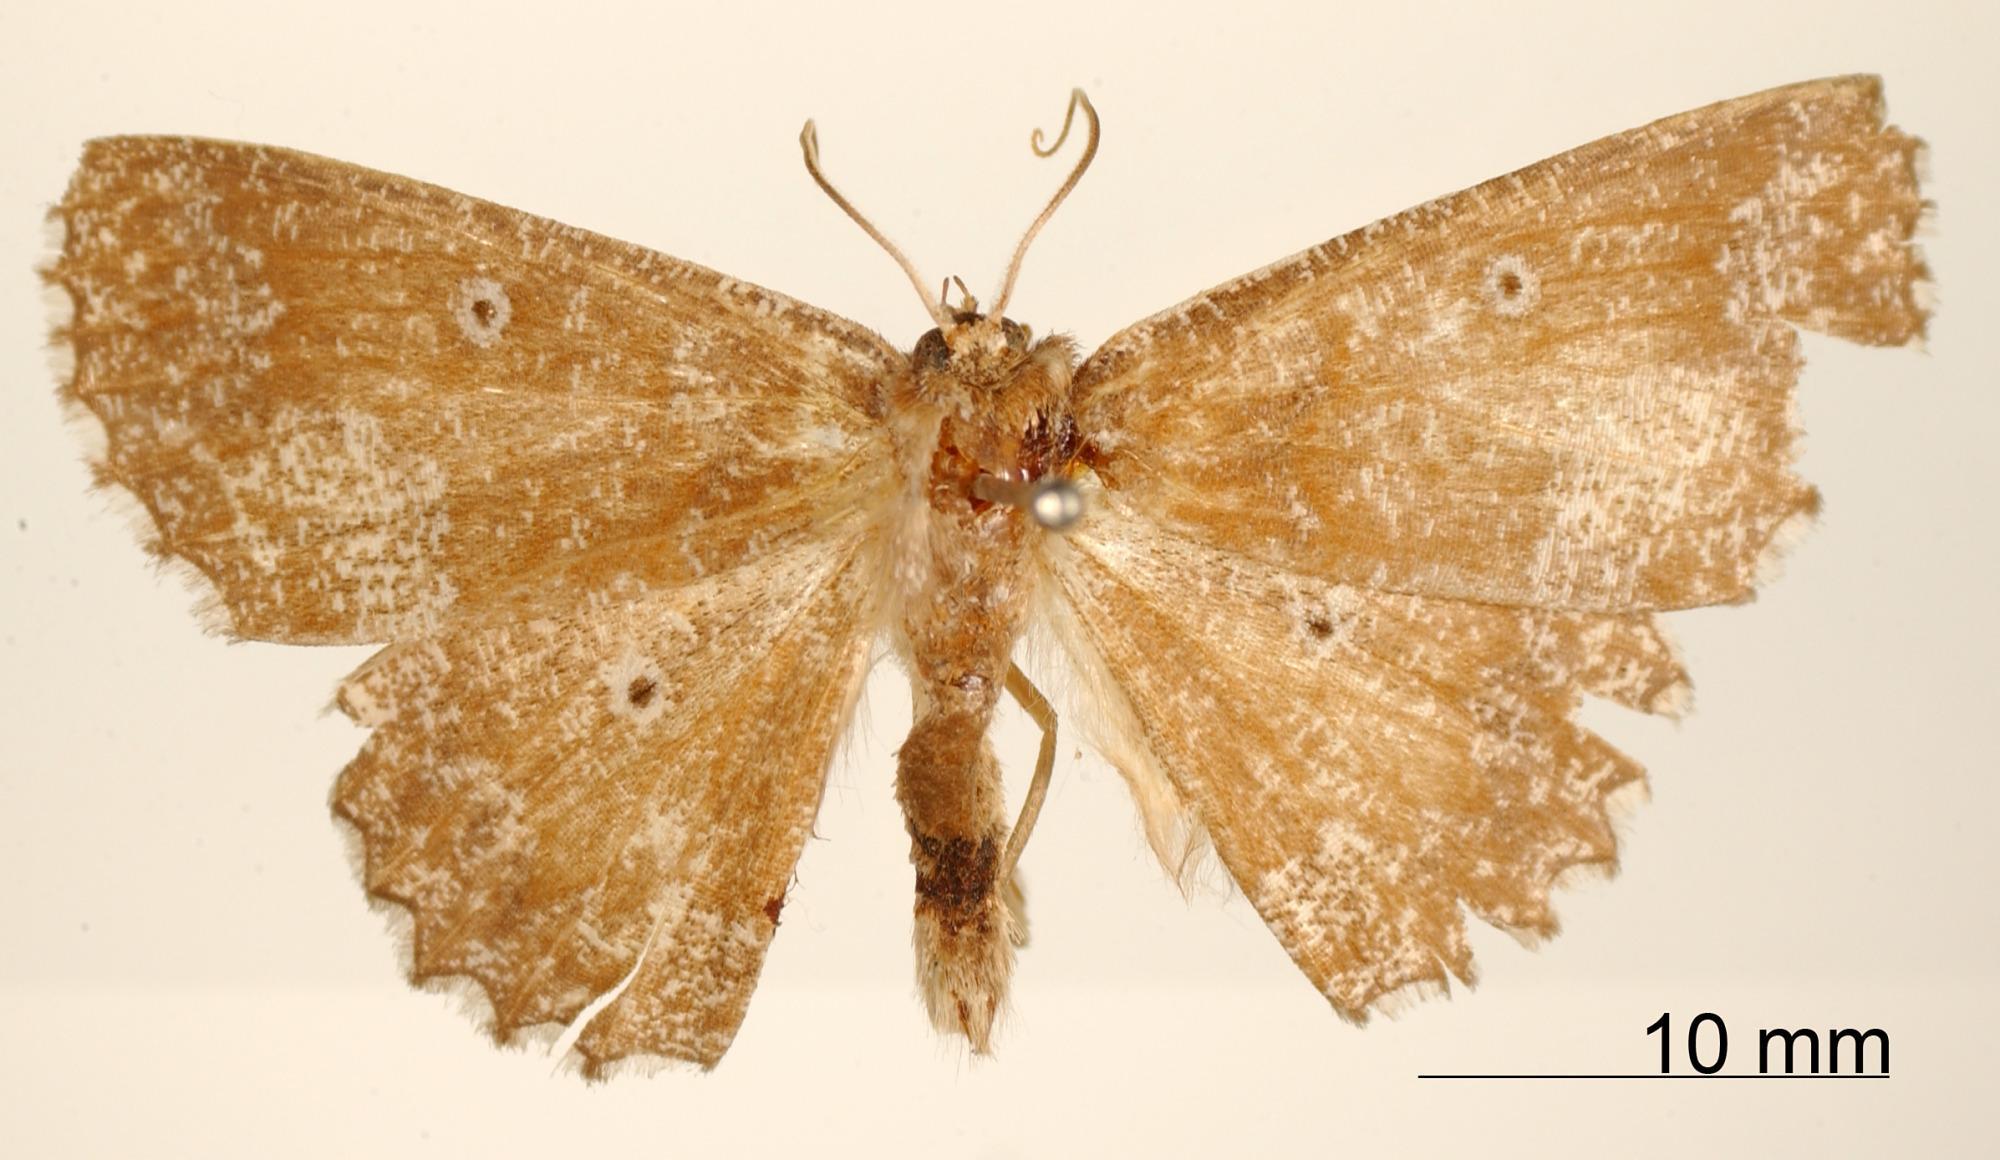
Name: Sabulodes rasata
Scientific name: Sabulodes rasata Dognin, 1896
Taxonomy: Animalia, Arthropoda, Insecta, Lepidoptera, Geometridae, Ennominae
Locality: Loja, Ecuador, Ecuador